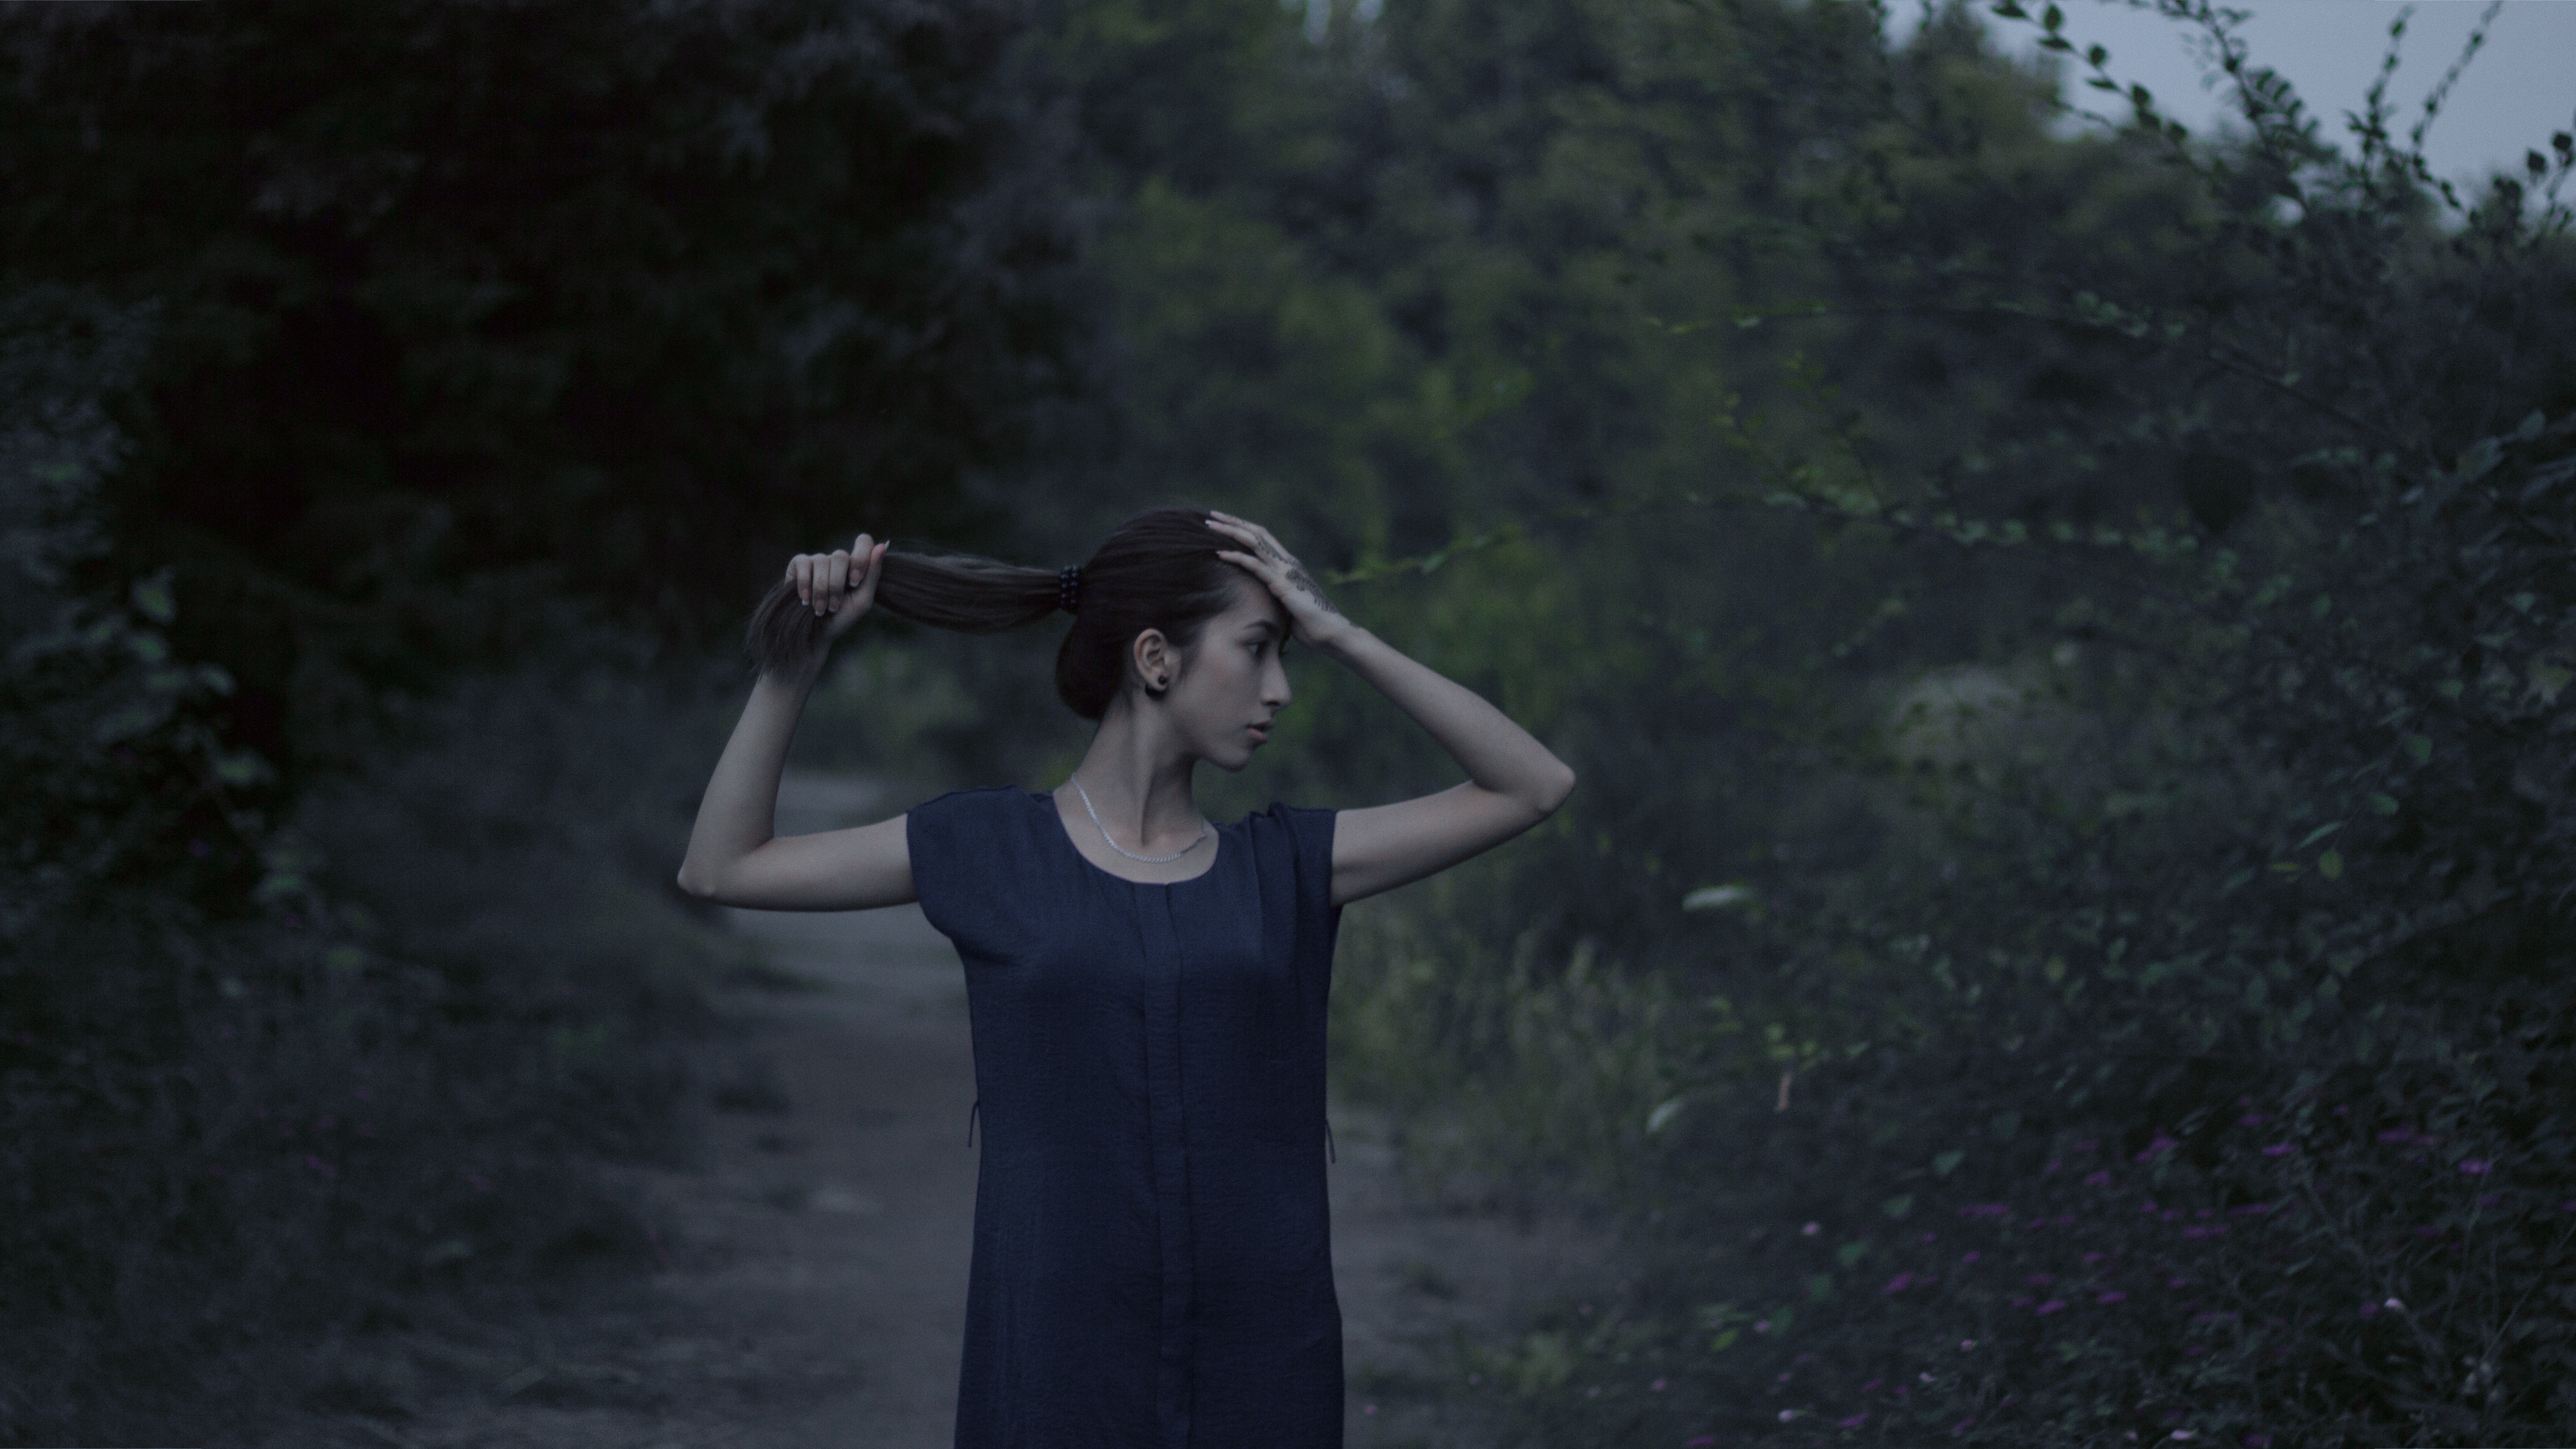
black, photograph, atmospheric phenomenon, natural environment, beauty, sky, forest, light, tree, darkness, dress, photography, atmosphere, sunlight, grass, flash photography, hand, photo shoot, plant, branch, night, long hair, black hair, woodland, smoke